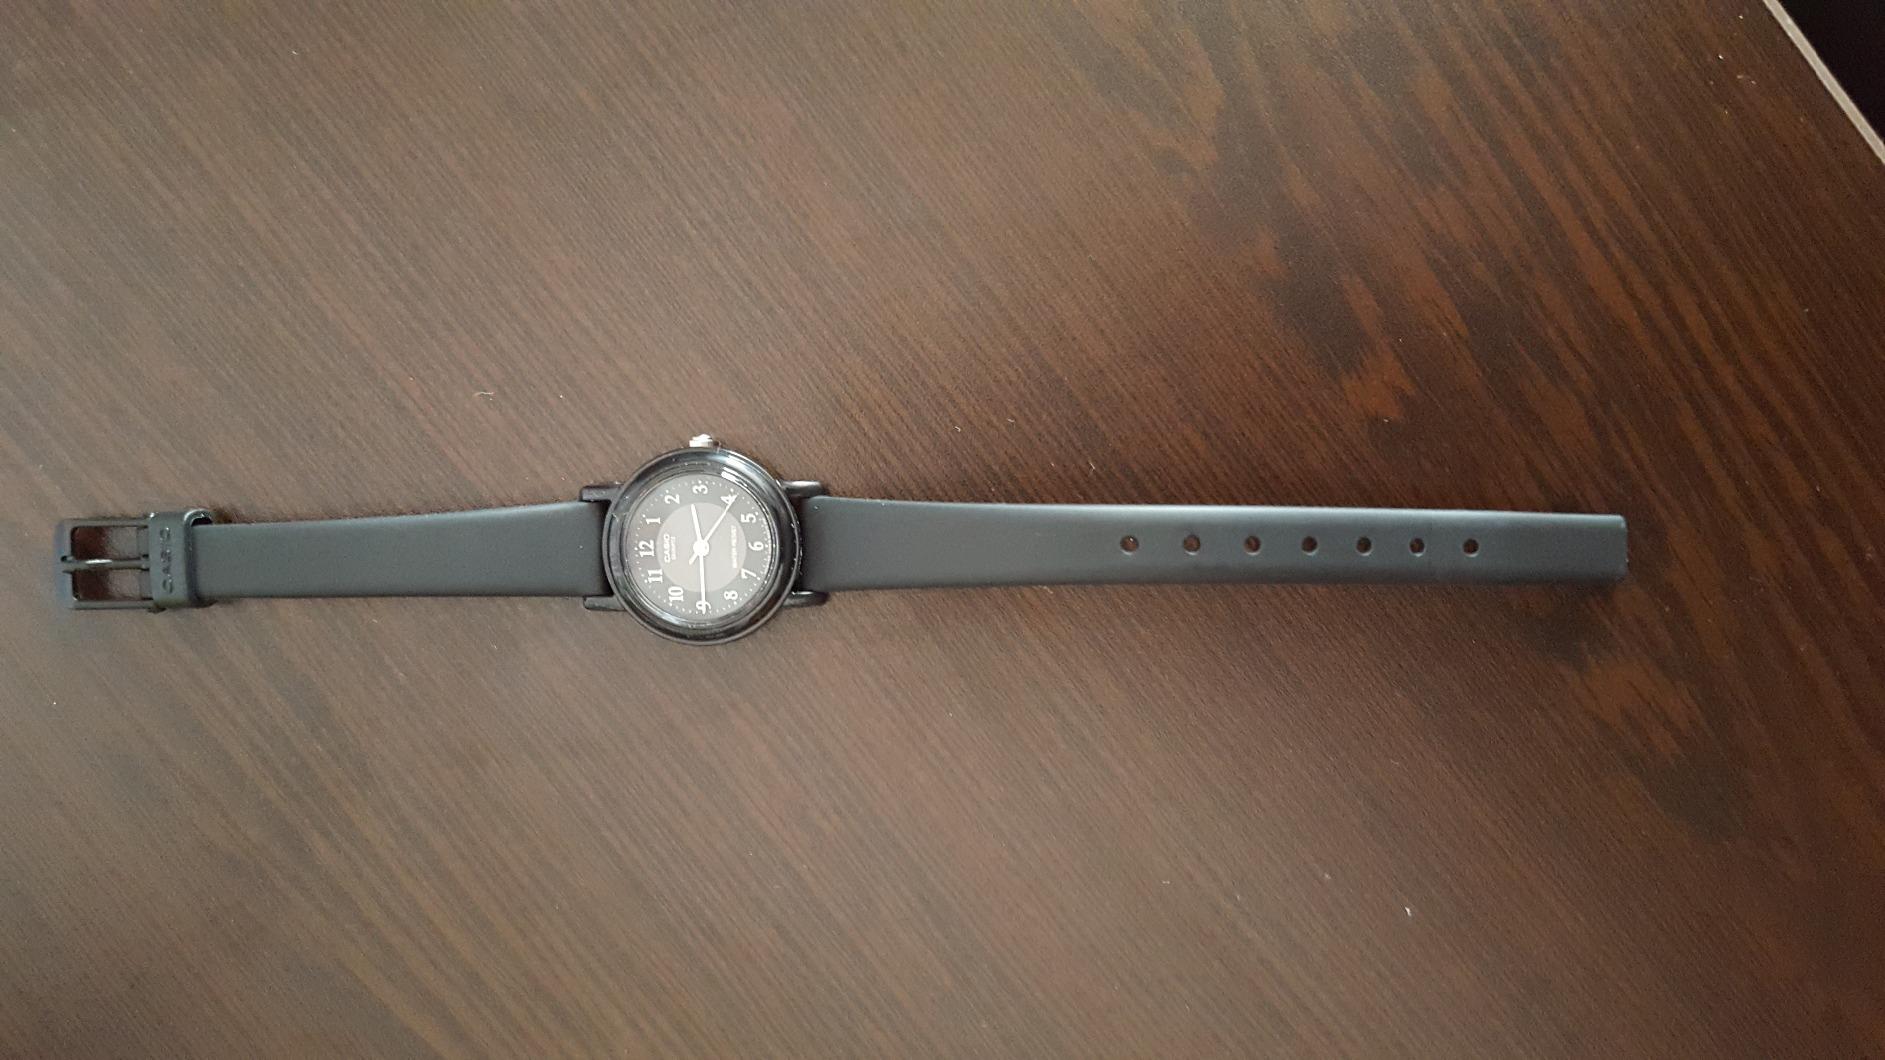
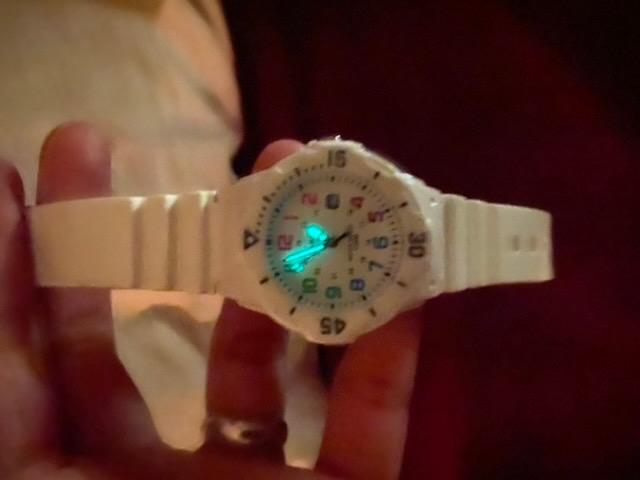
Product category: accessories_watch
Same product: no